Pornic Agglo Pays de Retz

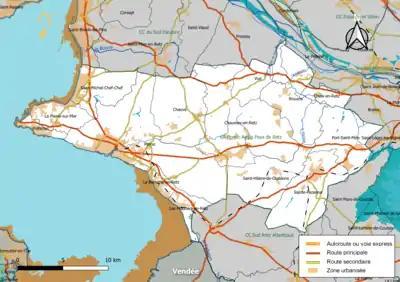

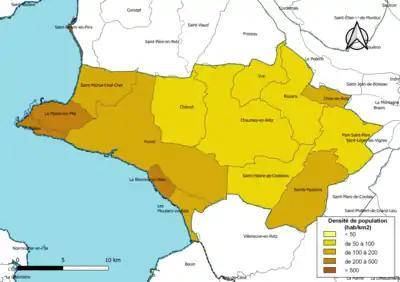

The agglomeration community is administered by its made up in 2020 of 42 community councillors, who are municipal councillors representing each of the member municipalities.